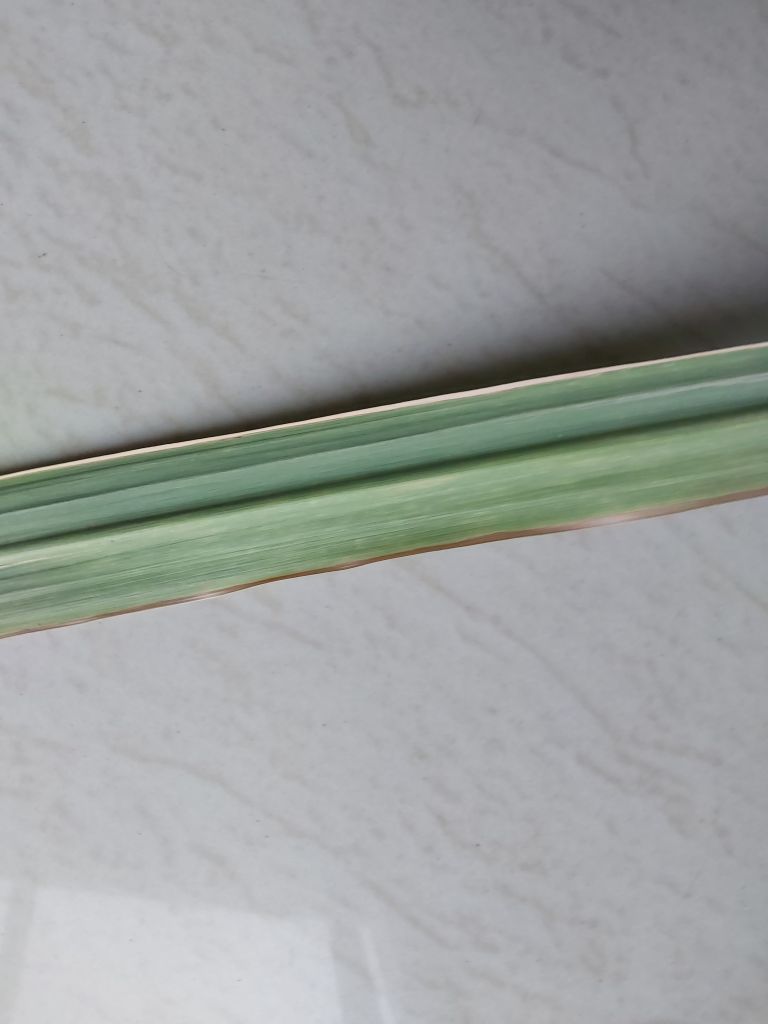
Label: BrownRust